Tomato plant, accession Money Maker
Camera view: tilt-top (135 deg); turntable rotation: 0 degrees
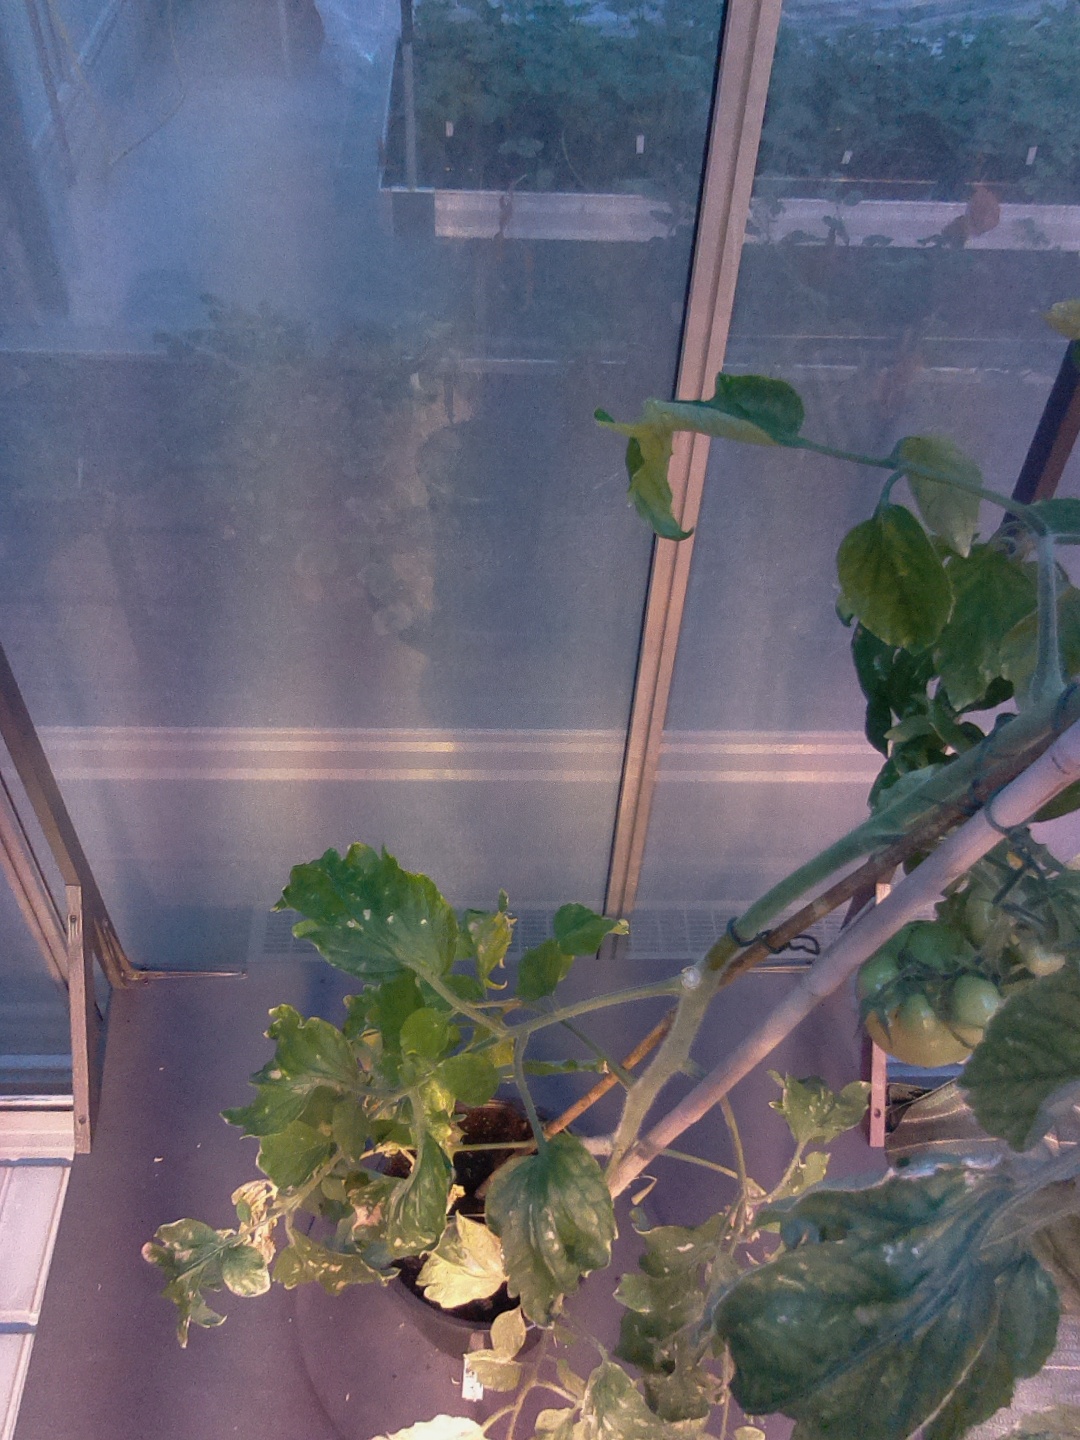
BBCH growth stage 78: 80% -90% of final fruit size